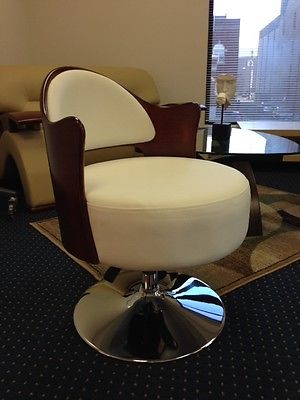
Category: chair